All Things Must Pass

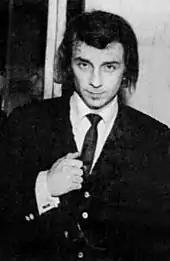
Phil Spector in 1965

Although Harrison had estimated in a New York radio interview that the solo album would take no more than eight weeks to complete,"It's Really a Pity", Contra Band Music, 15 March 2012 (retrieved 19 January 2013). recording, overdubbing and mixing on "All Things Must Pass" lasted for five months, until late October. Part of the reason for this was Harrison's need to make regular visits to Liverpool to tend to his mother, who had been diagnosed with cancer. Spector's erratic behaviour during the sessions was another factor affecting progress on the album. Harrison later referred to Spector needing "eighteen cherry brandies" before he could start work, a situation that forced much of the production duties onto Harrison alone. At one point, Spector fell over in the studio and broke his arm. He subsequently withdrew from the project due to what Madinger and Easter term "health reasons".